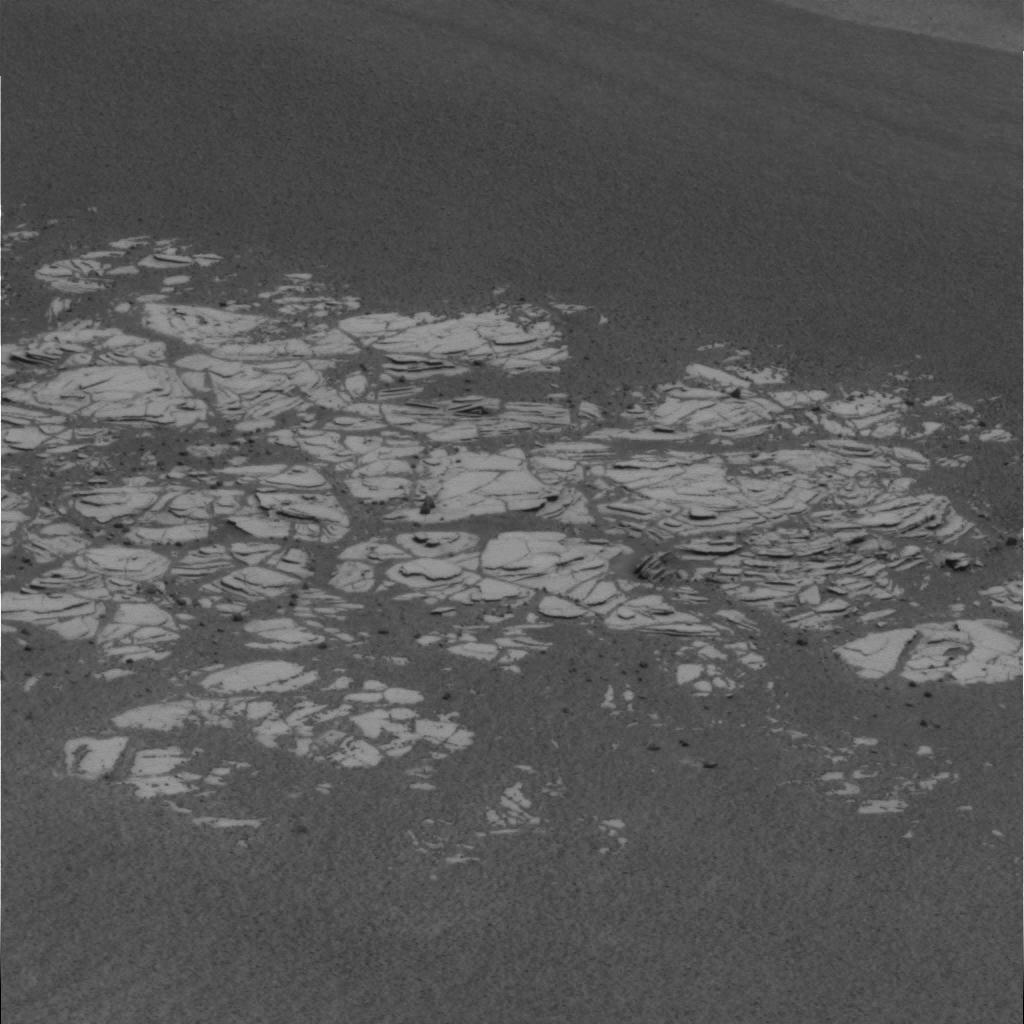
Surface features visible: Rock Outcrops, Soil, Nearby Surface